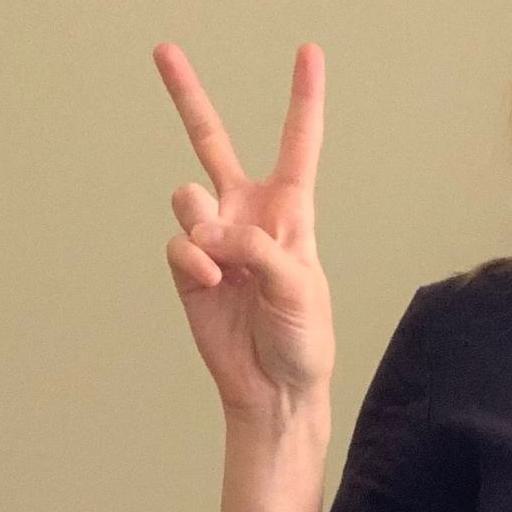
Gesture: peace